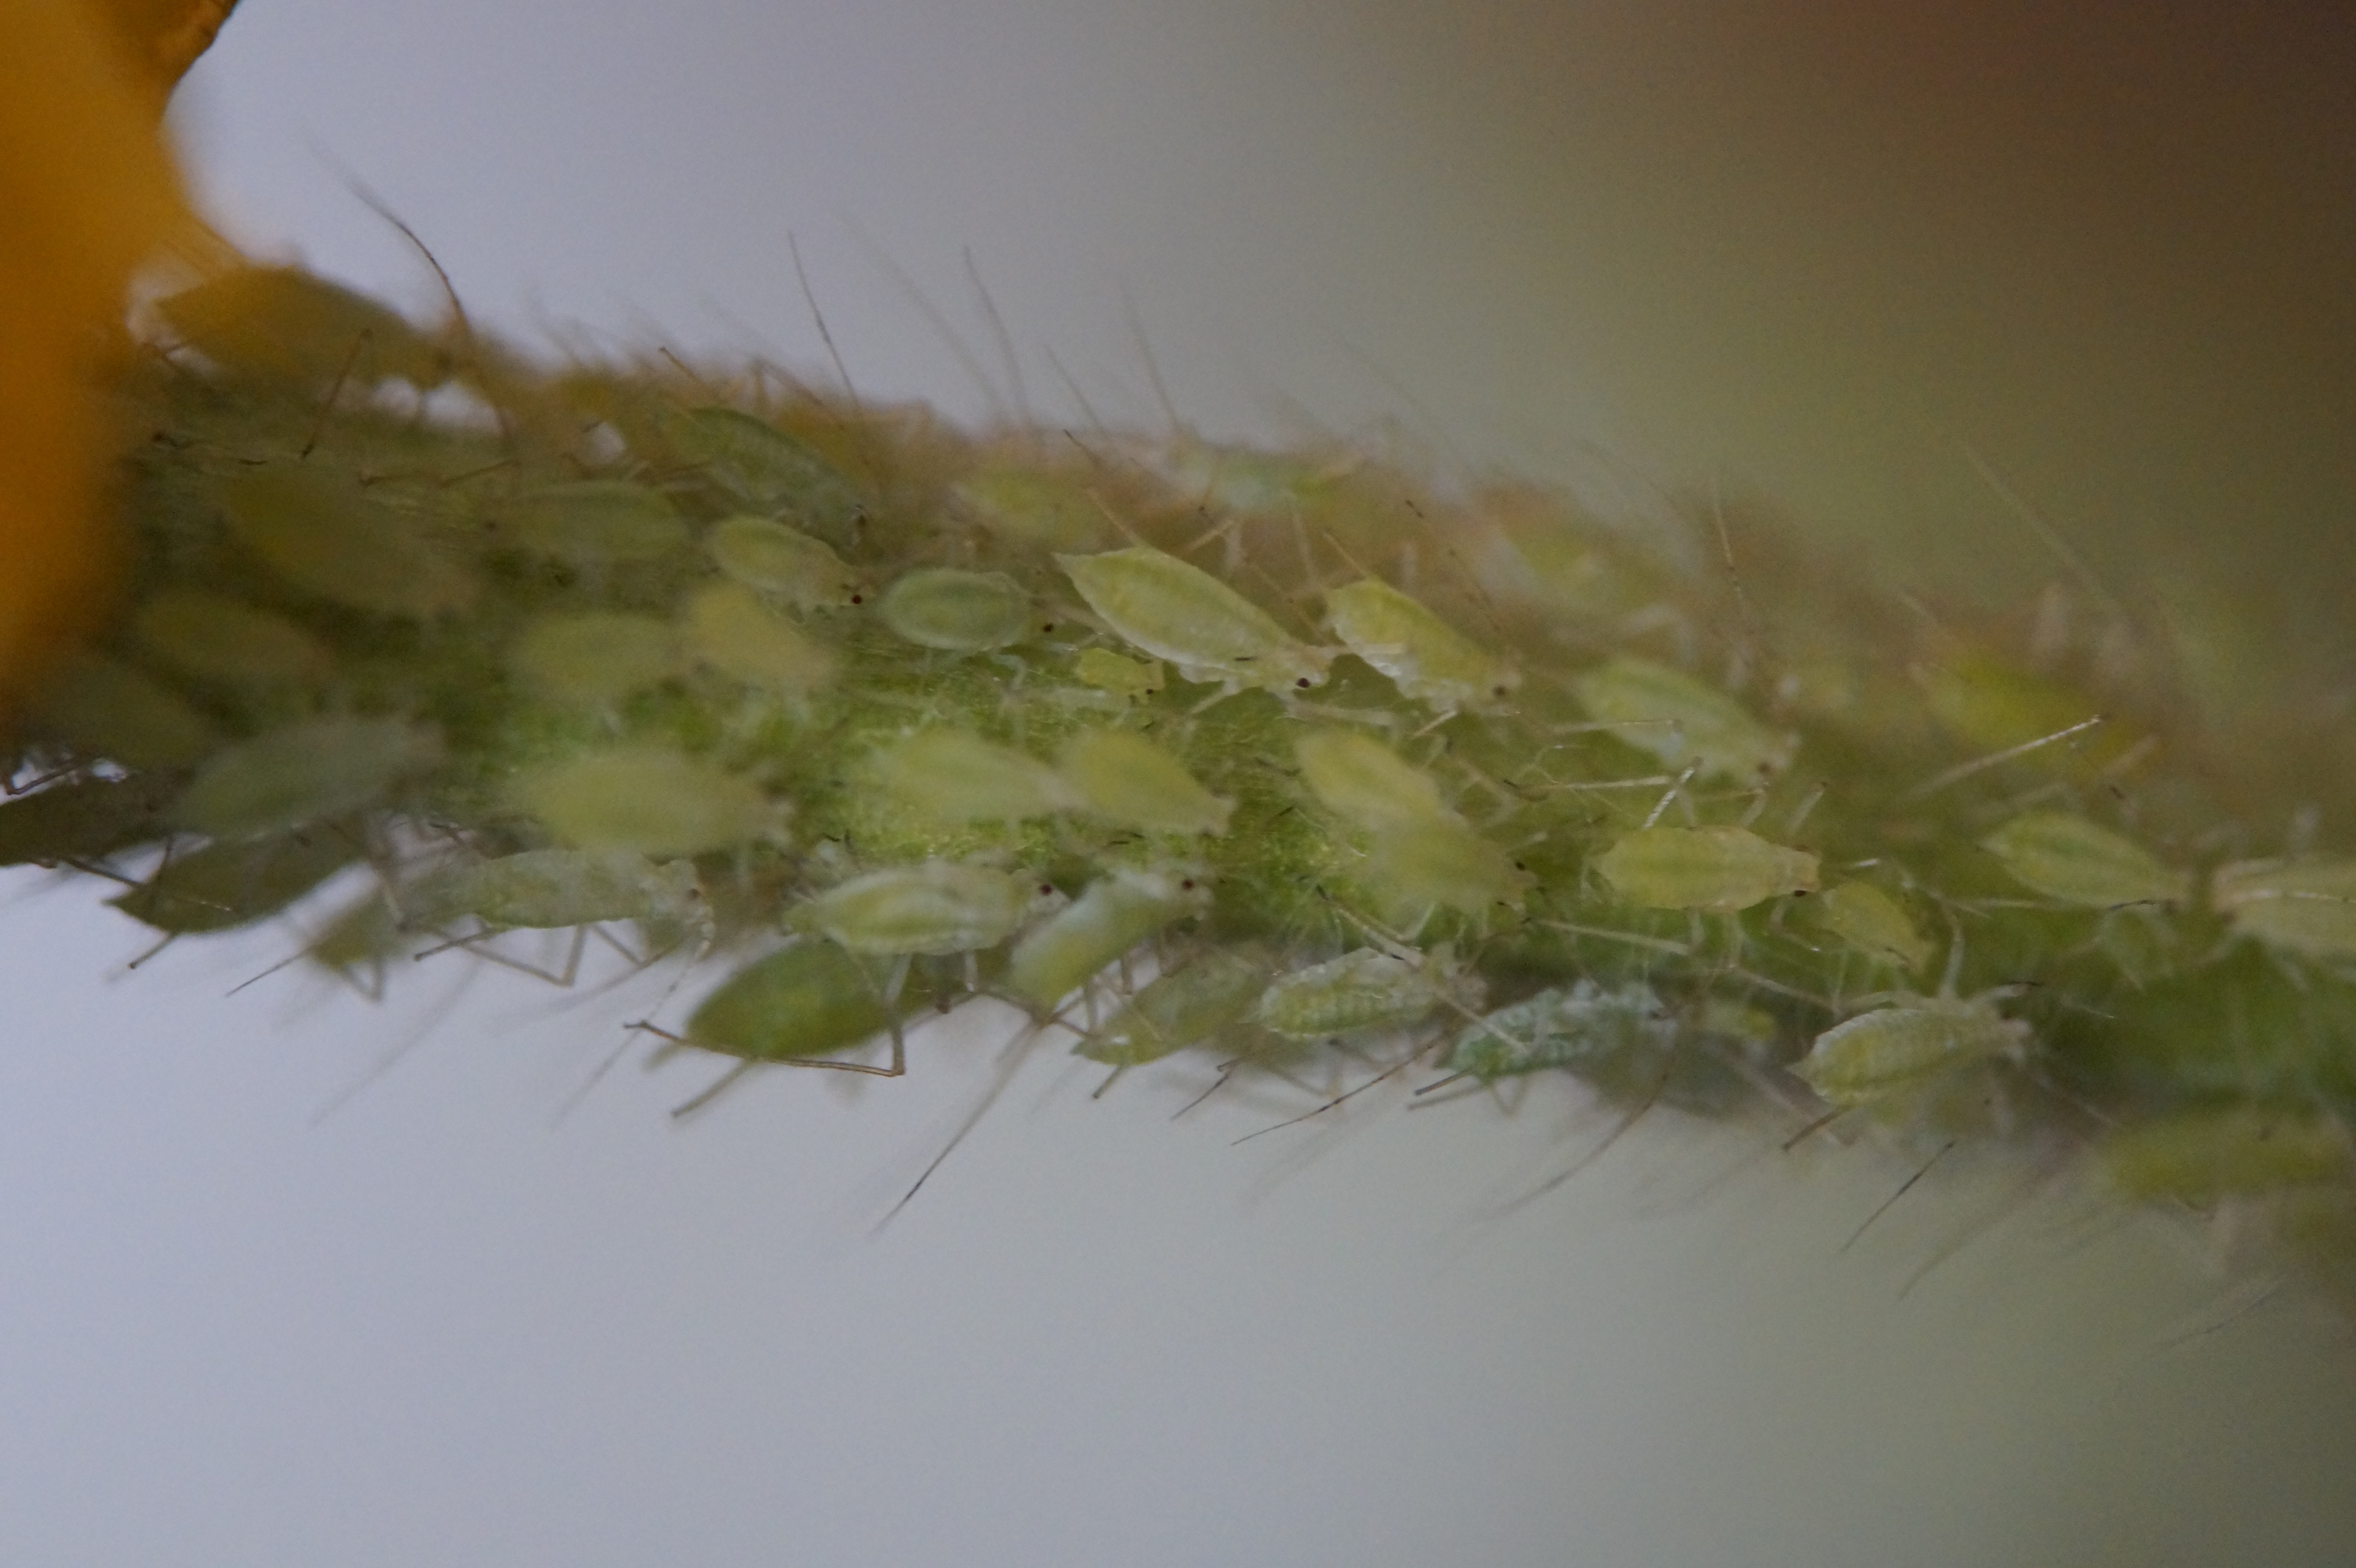
grass, branch, plant, leaf, flower, green, insect, seaweed, flora, close up, algae, pests, aphid, aphids, mass, macro photography, vermin, quantitative, infestation, green algae, lice, lice infestation, grass family